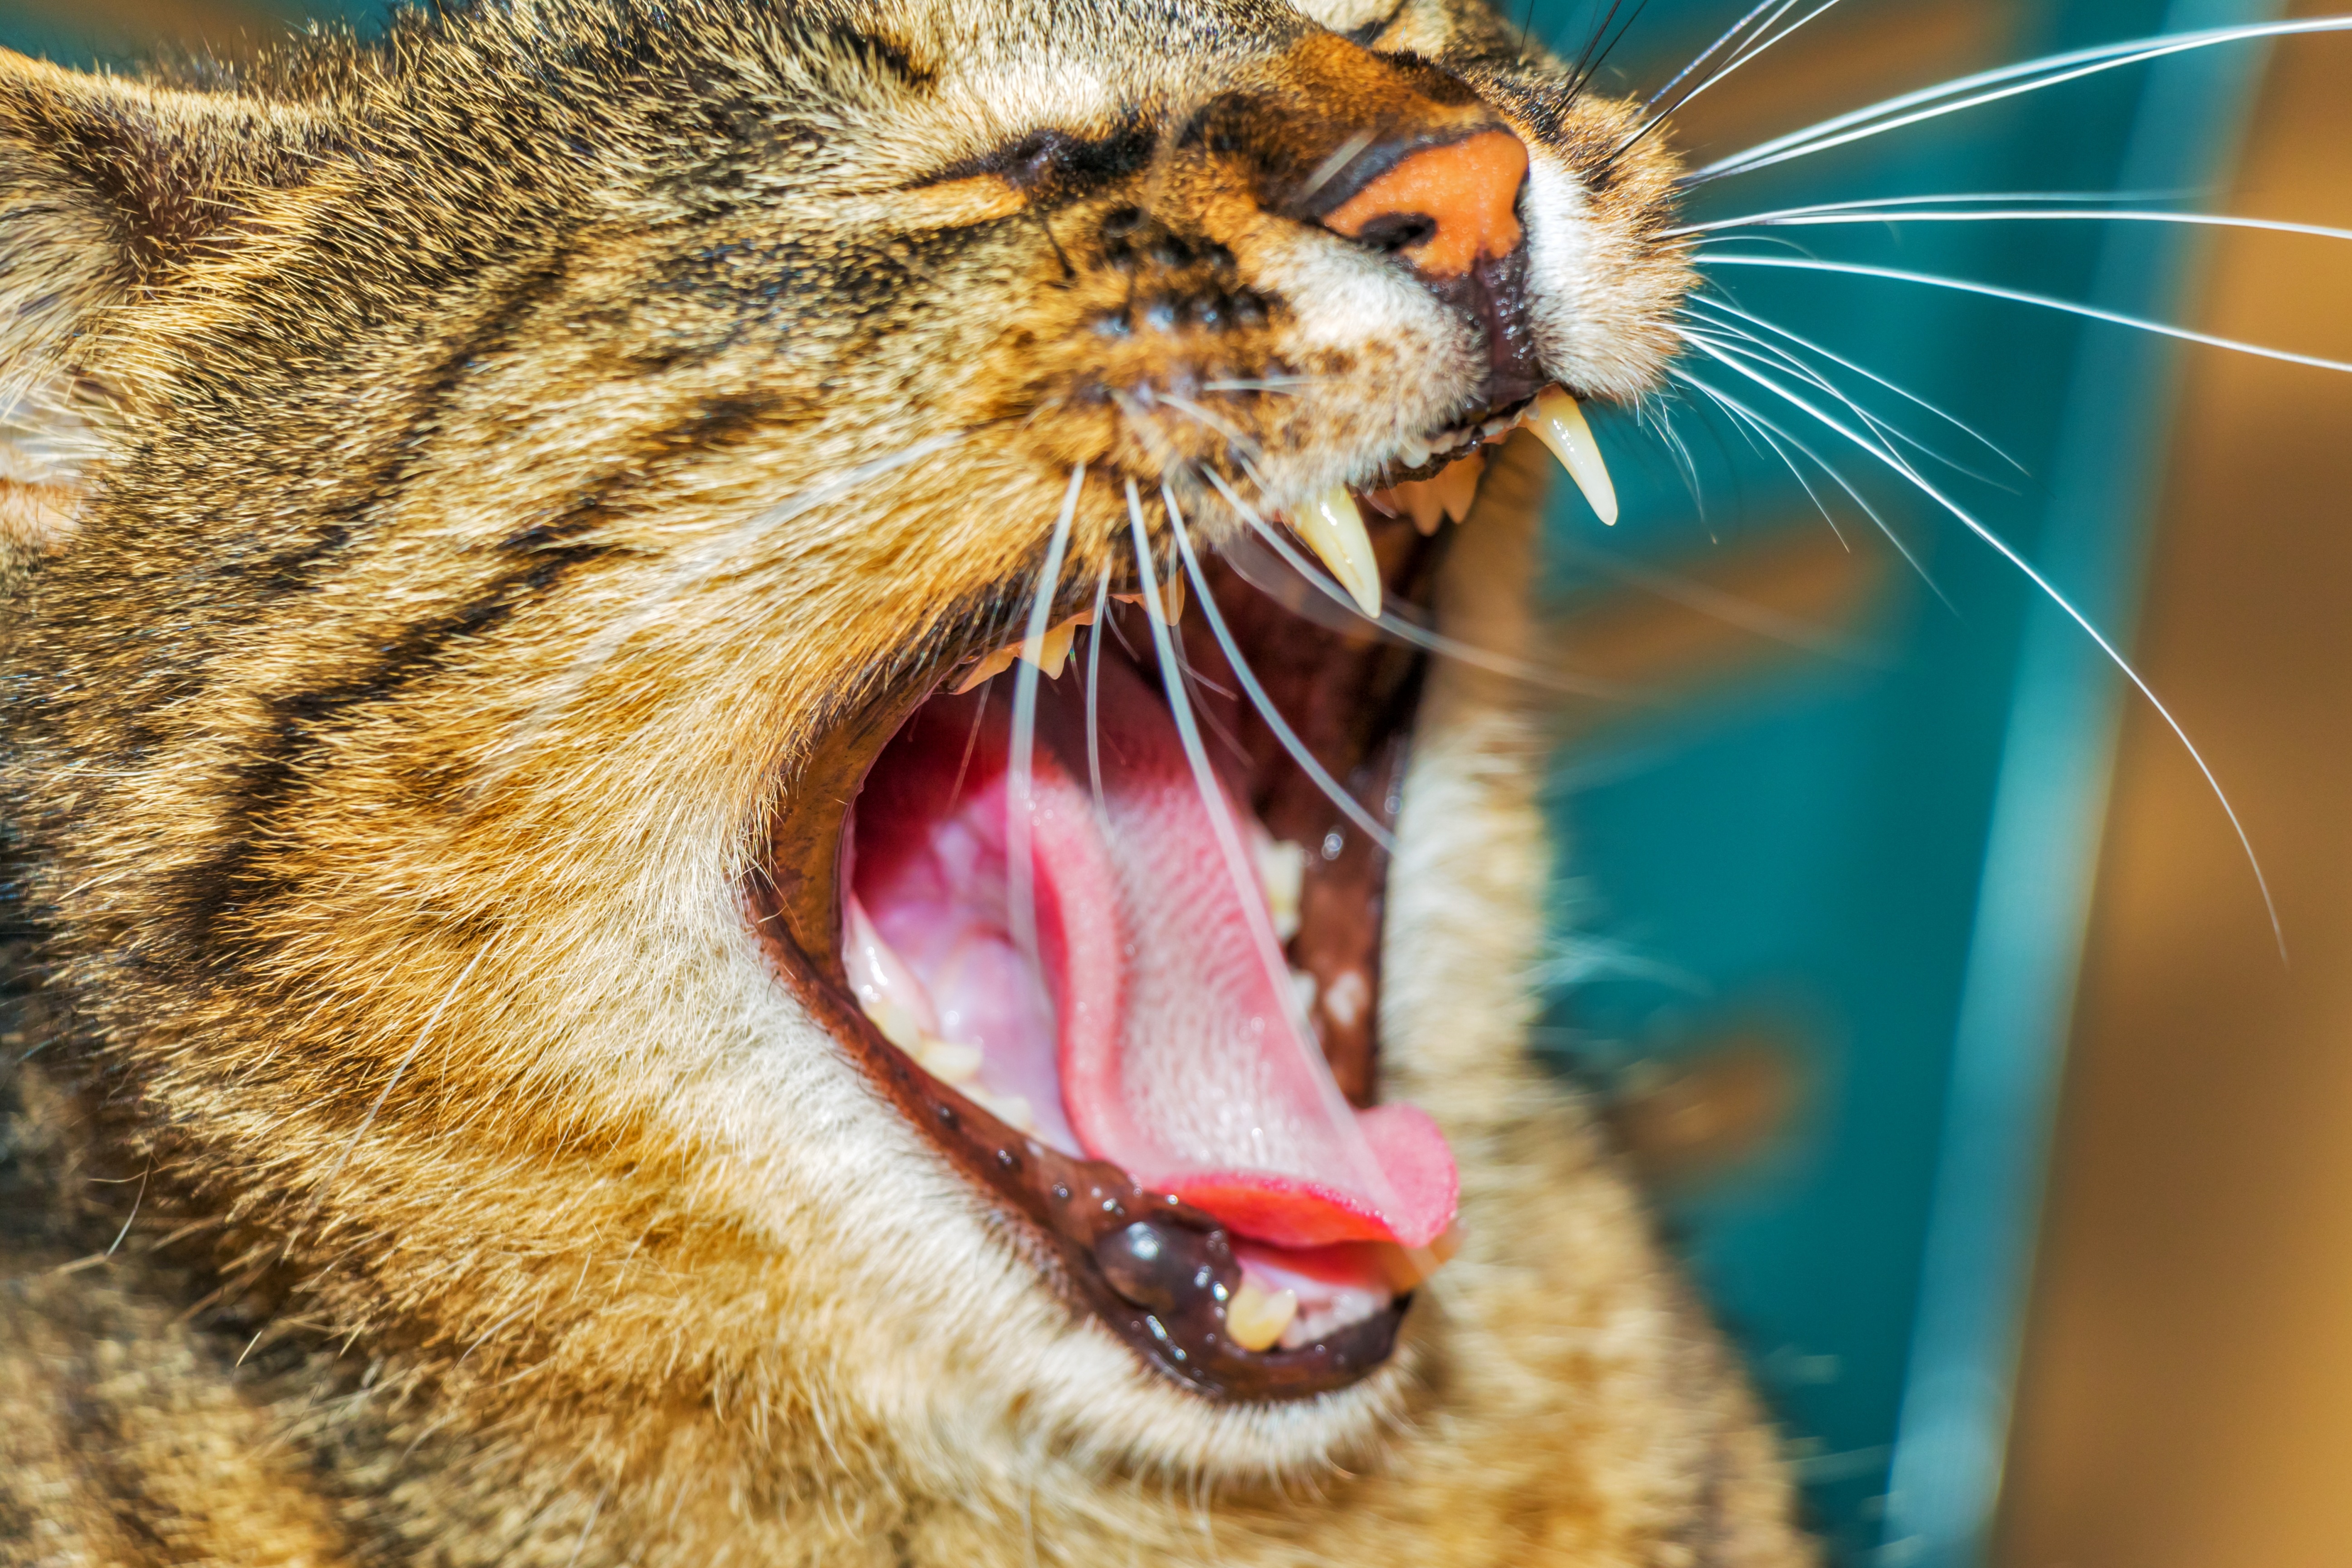
animal, kitten, cat, feline, mammal, facial expression, fauna, mouth, yawn, close up, nose, whiskers, snout, eye, vertebrate, organ, teeth, language, tabby cat, wild cat, small to medium sized cats, cat like mammal, are you tired of, gape